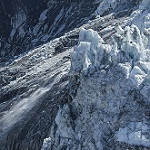
Label: glacier